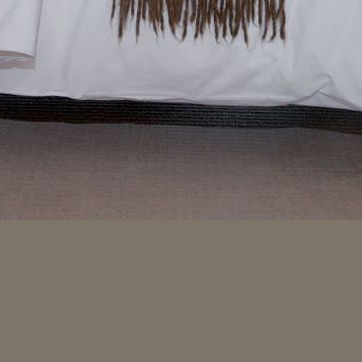
Material: carpet